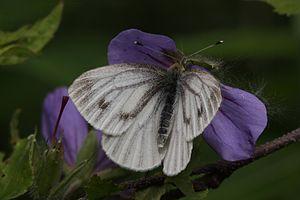
Pieris angelika, la Piéride arctique, est une espèce d'insectes lépidoptères de la famille des Pieridae, de la sous-famille des Pierinae et du genre Pieris.